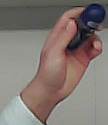
Product: nivea_rollon